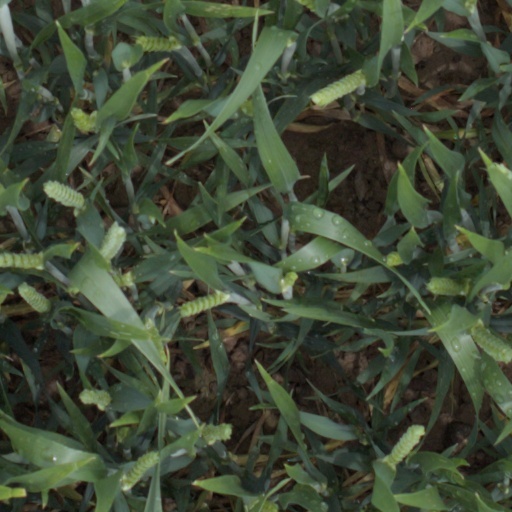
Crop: wheat